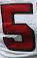
Number: 5